Ornithodesmus

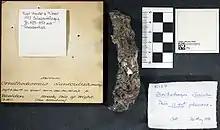
Modern photo of the holotype sacrum, with museum labels and a note written on 20 May 1988 confirming that "Ornithodesmus cluniculus" was not a pterosaur

"Ornithodesmus cluniculus" was first described by Harry Govier Seeley in 1887, based on a set of six fused vertebrae from the hip ("sacrum"), specimen number BMNH R187, found by William Fox in the Wessex Formation of Brook Bay. Seeley thought the bones came from a primitive bird, and gave it a name meaning "bird link", from Greek ὄρνις ("ornis"), "bird", en δεσμός ("desmos"), "link". The specific name "cluniculus" means "little buttock" in Latin, a reference to the small thighs indicated by the size of the specimen.